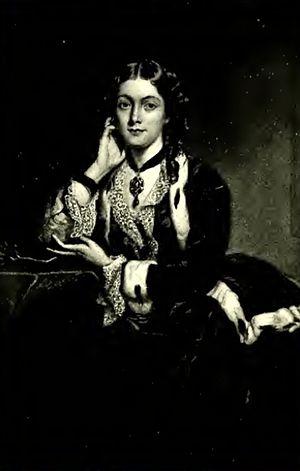
Caroline Stuart est une noble écossaise née le 30 juin 1830 et morte le 6 octobre 1911.